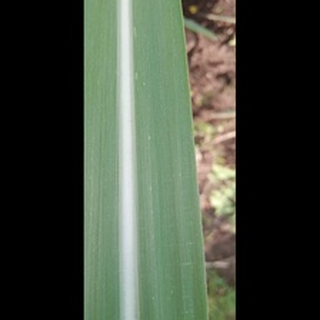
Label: healthy_sugarcane